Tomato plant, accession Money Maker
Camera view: bottom (45 deg); turntable rotation: 240 degrees
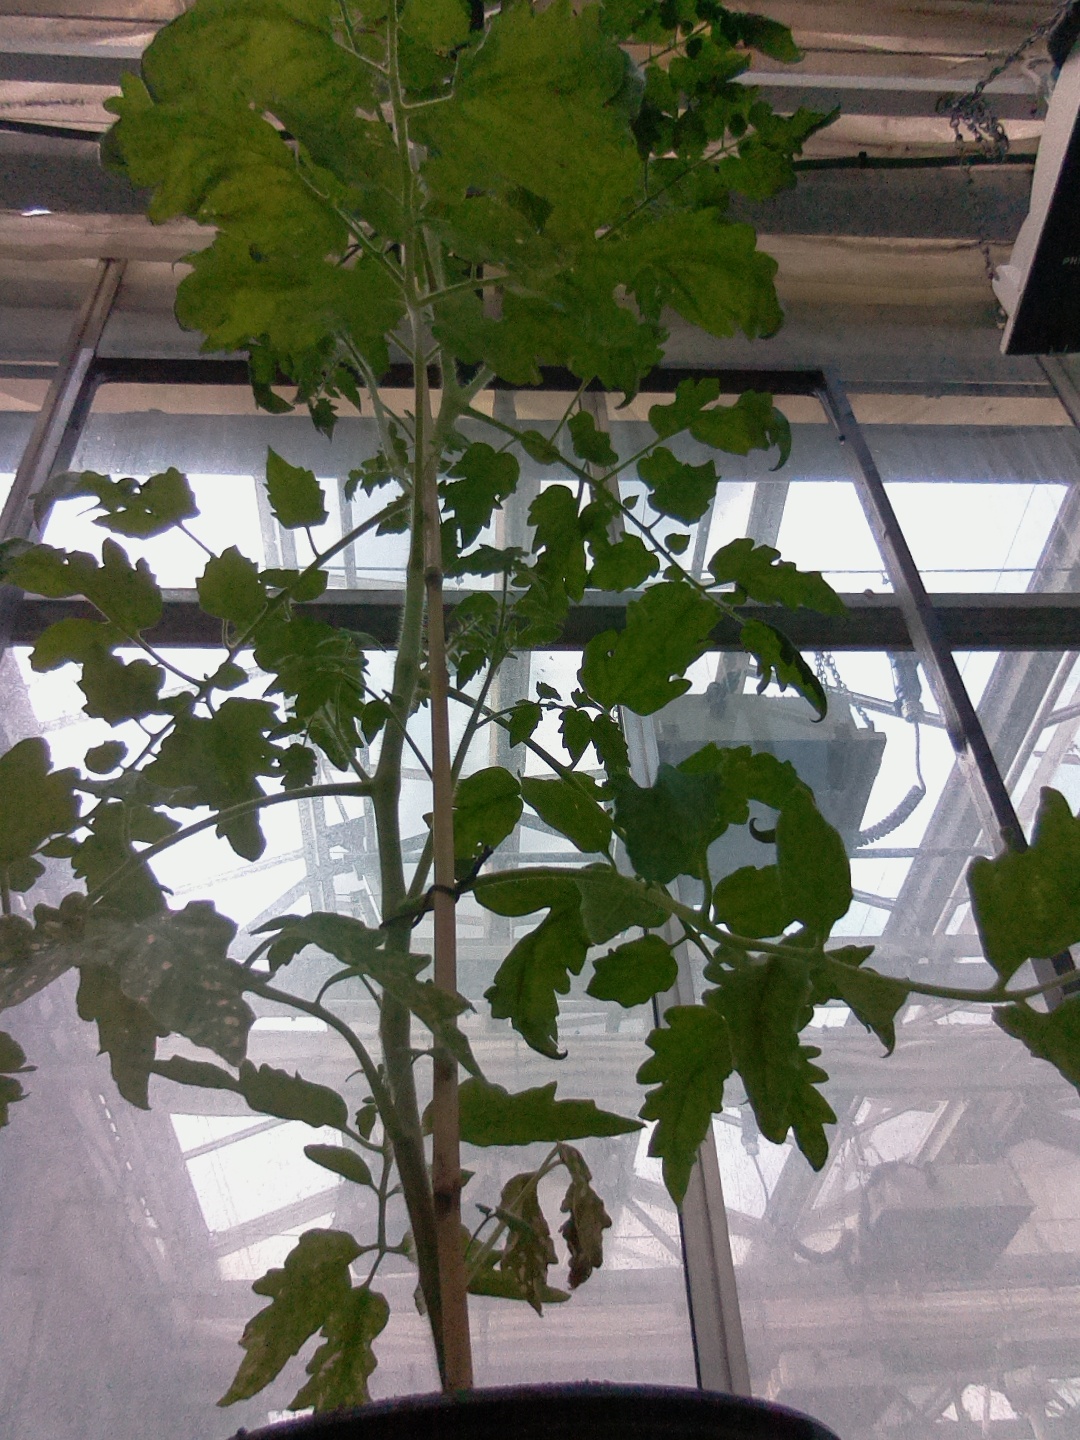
BBCH growth stage 68: Full flowering, 80%-90% of flowers open, more petals falling